Giovanni Villani

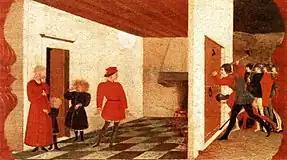
A scene in Paolo Uccello's Corpus Domini predella (c. 1465–1468), set in a Jewish pawnbroker's home. Blood in the background emanates from the Host, which the moneylender has attempted to cook, and seeps under the door.

Marilyn Aronberg Lavin states that Villani was most likely serving as a Peruzzi representative in Flanders when he heard the story of the French Jew who in 1290 tried to destroy Host bread (of the Eucharist) but was unsuccessful as the bread allegedly bled profusely as he stabbed it, and turned into flesh as he attempted to boil it in water. In the original account by the Ghent monk Jean de Thilrode in 1294, the Jew was compelled to convert to Christianity, but Villani's account followed that of the later "Chronicles of Saint-Denis" (1285–1328) which told that the Jew was burned to death for his crime. Villani's "Cronica" marks the first appearance in Italian literature of this legend, while "Villani's report includes details which establish an independent Italian branch of the tradition" according to Lavin. St. Antoninus, archbishop of Florence, repeated the story of Villani in his Latin "Chronicles", while Villani's illustrated "Cronica" featured a scene of this French Jew that later appeared in a painting by Paolo Uccello.